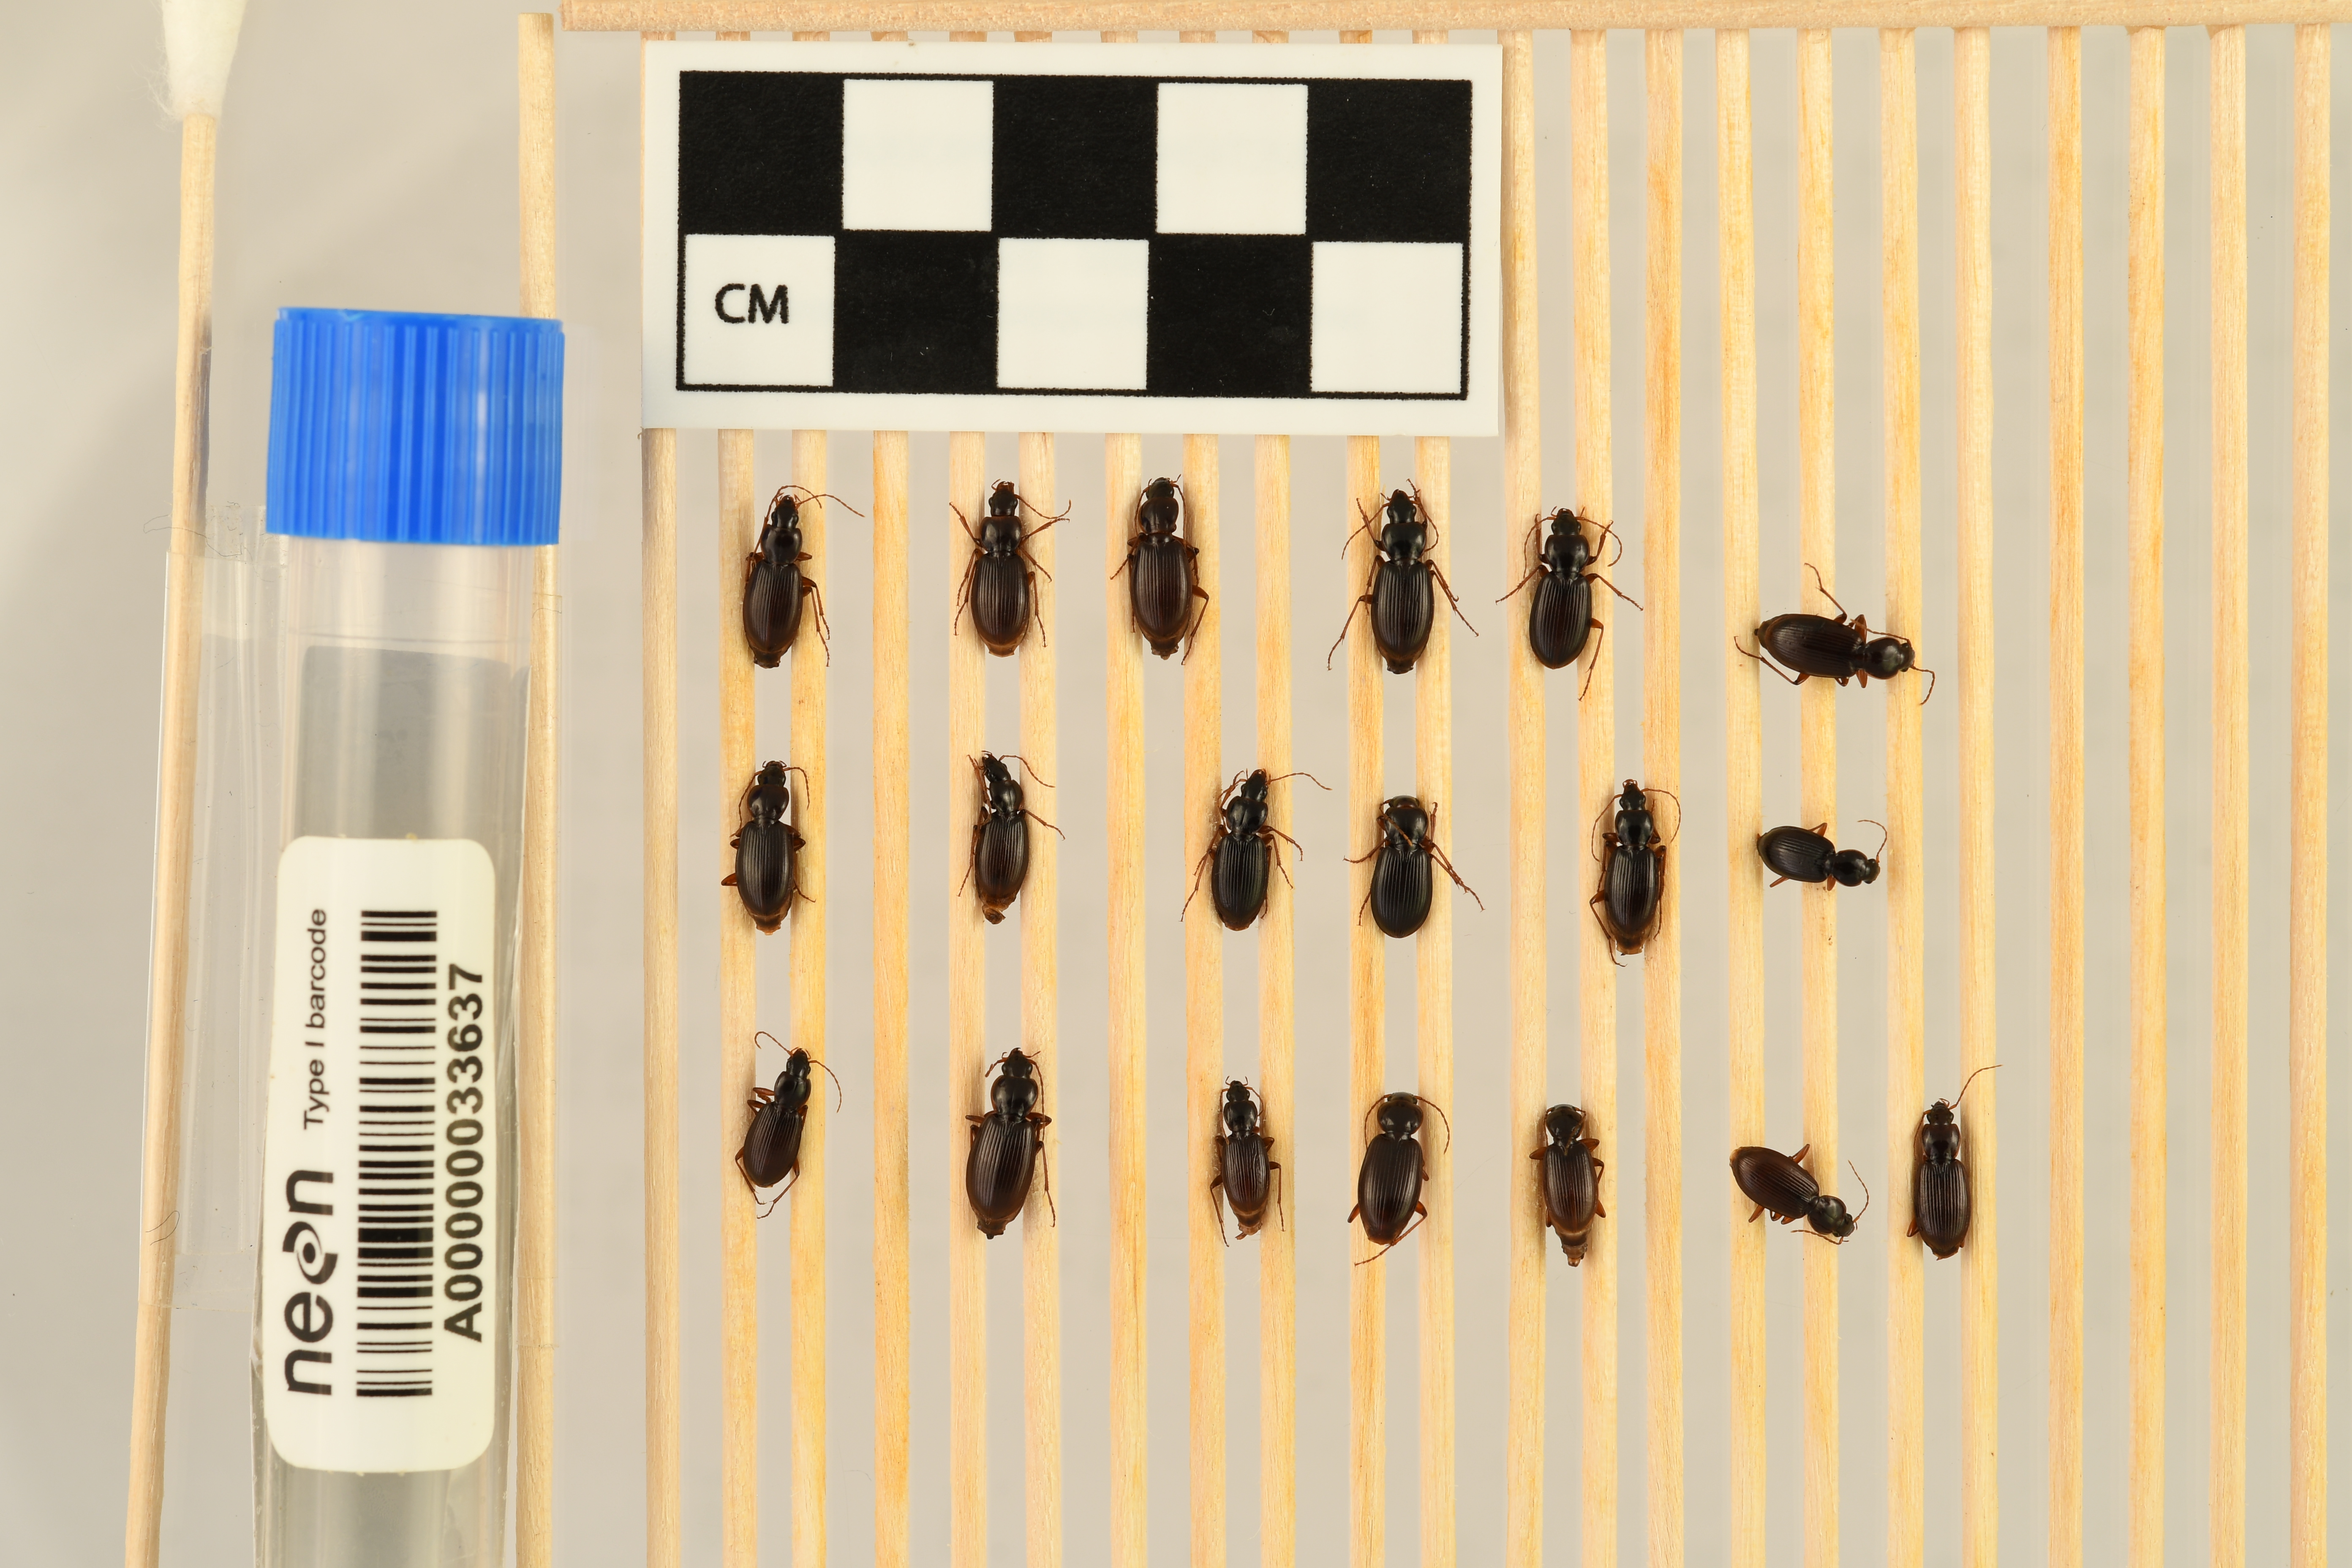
Synuchus impunctatus — Bartlett Experimental Forest NEON, plot BART_018. Beetle 14, ElytraLength: 0.6538 cm (lying flat: Yes)

Synuchus impunctatus — Bartlett Experimental Forest NEON, plot BART_018. Beetle 14, ElytraWidth: 0.2943 cm (lying flat: Yes)

Synuchus impunctatus — Bartlett Experimental Forest NEON, plot BART_018. Beetle 15, ElytraLength: 0.4653 cm (lying flat: Yes)

Synuchus impunctatus — Bartlett Experimental Forest NEON, plot BART_018. Beetle 15, ElytraWidth: 0.2423 cm (lying flat: Yes)

Synuchus impunctatus — Bartlett Experimental Forest NEON, plot BART_018. Beetle 16, ElytraWidth: 0.2924 cm (lying flat: Yes)

Synuchus impunctatus — Bartlett Experimental Forest NEON, plot BART_018. Beetle 16, ElytraLength: 0.6393 cm (lying flat: Yes)

Synuchus impunctatus — Bartlett Experimental Forest NEON, plot BART_018. Beetle 17, ElytraWidth: 0.2507 cm (lying flat: No)

Synuchus impunctatus — Bartlett Experimental Forest NEON, plot BART_018. Beetle 17, ElytraLength: 0.5777 cm (lying flat: No)

Synuchus impunctatus — Bartlett Experimental Forest NEON, plot BART_018. Beetle 18, ElytraLength: 0.547 cm (lying flat: Yes)

Synuchus impunctatus — Bartlett Experimental Forest NEON, plot BART_018. Beetle 18, ElytraWidth: 0.2542 cm (lying flat: Yes)

Synuchus impunctatus — Bartlett Experimental Forest NEON, plot BART_018. Beetle 19, ElytraLength: 0.5558 cm (lying flat: Yes)

Synuchus impunctatus — Bartlett Experimental Forest NEON, plot BART_018. Beetle 19, ElytraWidth: 0.2872 cm (lying flat: Yes)

Synuchus impunctatus — Bartlett Experimental Forest NEON, plot BART_018. Beetle 1, ElytraLength: 0.4941 cm (lying flat: Yes)

Synuchus impunctatus — Bartlett Experimental Forest NEON, plot BART_018. Beetle 1, ElytraWidth: 0.2599 cm (lying flat: Yes)

Synuchus impunctatus — Bartlett Experimental Forest NEON, plot BART_018. Beetle 2, ElytraLength: 0.5345 cm (lying flat: Yes)

Synuchus impunctatus — Bartlett Experimental Forest NEON, plot BART_018. Beetle 2, ElytraWidth: 0.2672 cm (lying flat: Yes)

Synuchus impunctatus — Bartlett Experimental Forest NEON, plot BART_018. Beetle 3, ElytraLength: 0.569 cm (lying flat: Yes)

Synuchus impunctatus — Bartlett Experimental Forest NEON, plot BART_018. Beetle 3, ElytraWidth: 0.2501 cm (lying flat: Yes)

Synuchus impunctatus — Bartlett Experimental Forest NEON, plot BART_018. Beetle 4, ElytraLength: 0.5523 cm (lying flat: Yes)

Synuchus impunctatus — Bartlett Experimental Forest NEON, plot BART_018. Beetle 4, ElytraWidth: 0.2846 cm (lying flat: Yes)

Synuchus impunctatus — Bartlett Experimental Forest NEON, plot BART_018. Beetle 5, ElytraLength: 0.5486 cm (lying flat: No)

Synuchus impunctatus — Bartlett Experimental Forest NEON, plot BART_018. Beetle 5, ElytraWidth: 0.2685 cm (lying flat: No)

Synuchus impunctatus — Bartlett Experimental Forest NEON, plot BART_018. Beetle 6, ElytraLength: 0.552 cm (lying flat: Yes)

Synuchus impunctatus — Bartlett Experimental Forest NEON, plot BART_018. Beetle 6, ElytraWidth: 0.2707 cm (lying flat: Yes)

Synuchus impunctatus — Bartlett Experimental Forest NEON, plot BART_018. Beetle 7, ElytraLength: 0.5431 cm (lying flat: Yes)

Synuchus impunctatus — Bartlett Experimental Forest NEON, plot BART_018. Beetle 7, ElytraWidth: 0.2414 cm (lying flat: Yes)

Synuchus impunctatus — Bartlett Experimental Forest NEON, plot BART_018. Beetle 8, ElytraLength: 0.477 cm (lying flat: Yes)

Synuchus impunctatus — Bartlett Experimental Forest NEON, plot BART_018. Beetle 8, ElytraWidth: 0.2428 cm (lying flat: Yes)

Synuchus impunctatus — Bartlett Experimental Forest NEON, plot BART_018. Beetle 9, ElytraLength: 0.4662 cm (lying flat: Yes)

Synuchus impunctatus — Bartlett Experimental Forest NEON, plot BART_018. Beetle 9, ElytraWidth: 0.2243 cm (lying flat: Yes)

Synuchus impunctatus — Bartlett Experimental Forest NEON, plot BART_018. Beetle 10, ElytraLength: 0.5276 cm (lying flat: Yes)

Synuchus impunctatus — Bartlett Experimental Forest NEON, plot BART_018. Beetle 10, ElytraWidth: 0.2599 cm (lying flat: Yes)

Synuchus impunctatus — Bartlett Experimental Forest NEON, plot BART_018. Beetle 11, ElytraWidth: 0.2248 cm (lying flat: Yes)

Synuchus impunctatus — Bartlett Experimental Forest NEON, plot BART_018. Beetle 11, ElytraLength: 0.4921 cm (lying flat: Yes)

Synuchus impunctatus — Bartlett Experimental Forest NEON, plot BART_018. Beetle 12, ElytraLength: 0.431 cm (lying flat: Yes)

Synuchus impunctatus — Bartlett Experimental Forest NEON, plot BART_018. Beetle 12, ElytraWidth: 0.2321 cm (lying flat: Yes)

Synuchus impunctatus — Bartlett Experimental Forest NEON, plot BART_018. Beetle 13, ElytraLength: 0.4773 cm (lying flat: Yes)

Synuchus impunctatus — Bartlett Experimental Forest NEON, plot BART_018. Beetle 13, ElytraWidth: 0.221 cm (lying flat: Yes)

Synuchus impunctatus — Bartlett Experimental Forest NEON, plot BART_018. Beetle 14, ElytraLength: 0.5968 cm (lying flat: Yes)

Synuchus impunctatus — Bartlett Experimental Forest NEON, plot BART_018. Beetle 14, ElytraWidth: 0.2637 cm (lying flat: Yes)

Synuchus impunctatus — Bartlett Experimental Forest NEON, plot BART_018. Beetle 15, ElytraLength: 0.4142 cm (lying flat: Yes)

Synuchus impunctatus — Bartlett Experimental Forest NEON, plot BART_018. Beetle 15, ElytraWidth: 0.199 cm (lying flat: Yes)

Synuchus impunctatus — Bartlett Experimental Forest NEON, plot BART_018. Beetle 16, ElytraWidth: 0.2622 cm (lying flat: Yes)

Synuchus impunctatus — Bartlett Experimental Forest NEON, plot BART_018. Beetle 16, ElytraLength: 0.6207 cm (lying flat: Yes)

Synuchus impunctatus — Bartlett Experimental Forest NEON, plot BART_018. Beetle 17, ElytraWidth: 0.2171 cm (lying flat: Yes)

Synuchus impunctatus — Bartlett Experimental Forest NEON, plot BART_018. Beetle 17, ElytraLength: 0.5284 cm (lying flat: Yes)

Synuchus impunctatus — Bartlett Experimental Forest NEON, plot BART_018. Beetle 18, ElytraLength: 0.5284 cm (lying flat: Yes)

Synuchus impunctatus — Bartlett Experimental Forest NEON, plot BART_018. Beetle 18, ElytraWidth: 0.2225 cm (lying flat: Yes)

Synuchus impunctatus — Bartlett Experimental Forest NEON, plot BART_018. Beetle 19, ElytraLength: 0.5175 cm (lying flat: Yes)

Synuchus impunctatus — Bartlett Experimental Forest NEON, plot BART_018. Beetle 19, ElytraWidth: 0.2674 cm (lying flat: Yes)